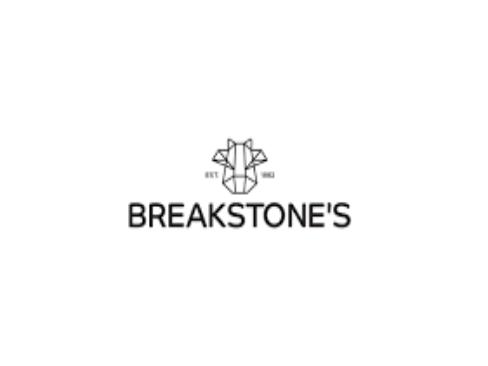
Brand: Breakstone's
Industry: Food